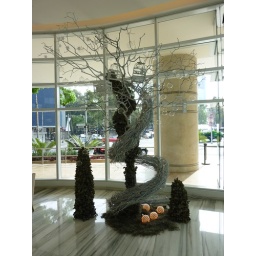
Tree in the ground floor lobby